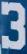
Number: 3